Mary Texanna Loomis

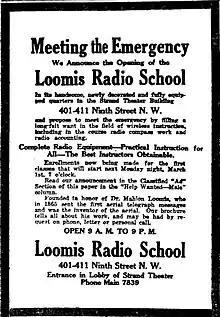
Advertisement for the Loomis Radio School, which appeared on page 4 of the Washington (D.C.) Times on February 26, 1920

The Loomis Radio College quickly gained an excellent reputation. Miss Loomis set high standards for the school, and it attracted students not only from the United States, but Europe and Asia as well. The Loomis College of Radio Engineering was located in Washington, DC, at 401 Ninth Street NW and operated wireless radio 3YA. Miss Loomis was a lecturer, wireless teacher, and author, as well as a member of the prestigious Institute of Radio Engineers. She was also reported to be the principal.